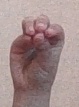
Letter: ha